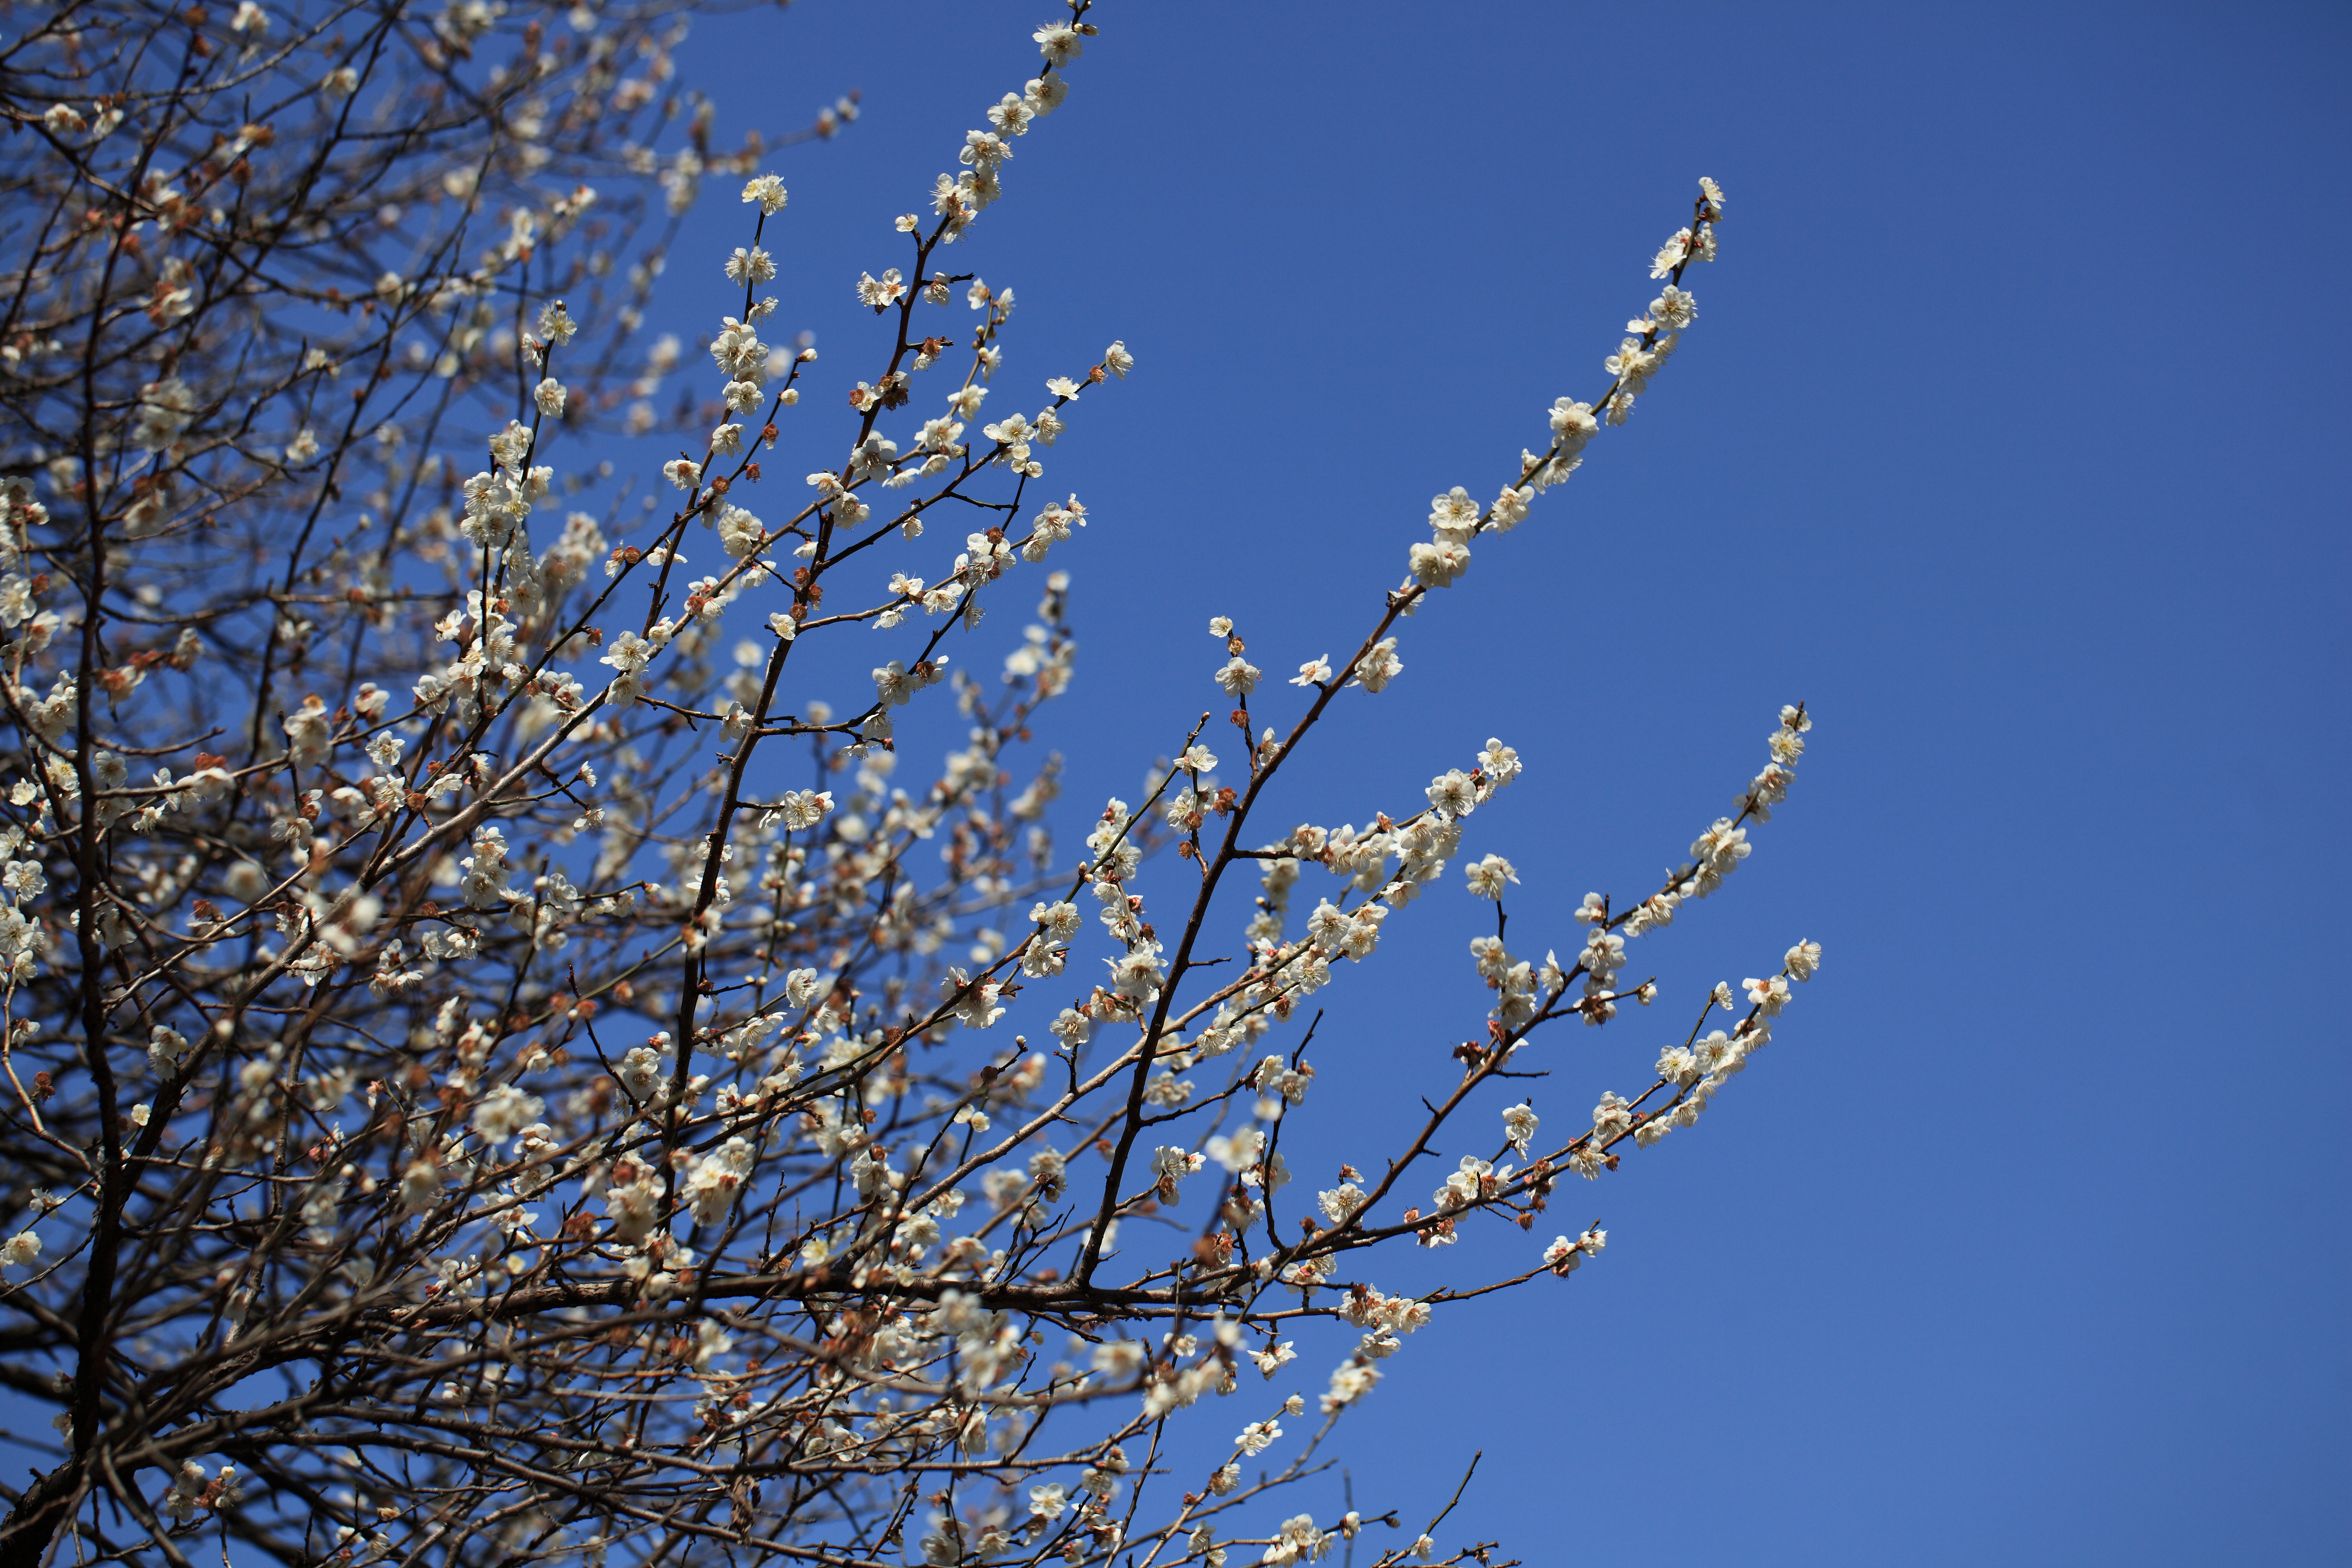
tree, nature, branch, blossom, winter, plant, sky, sunlight, leaf, flower, frost, spring, high, flora, season, twig, 5d, hires, markii, prunus, hi, res, resolution, mume, ume, freezing, grass family, plant stem, woody plant